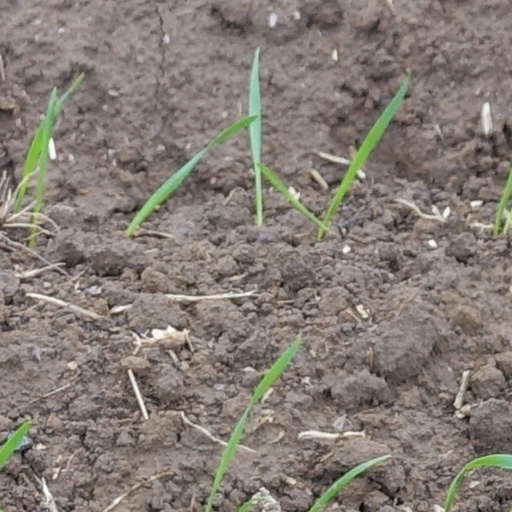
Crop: wheat